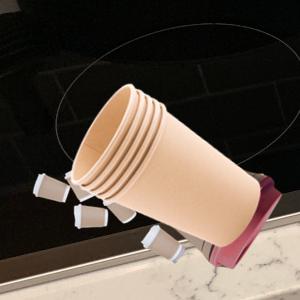
Label: cups